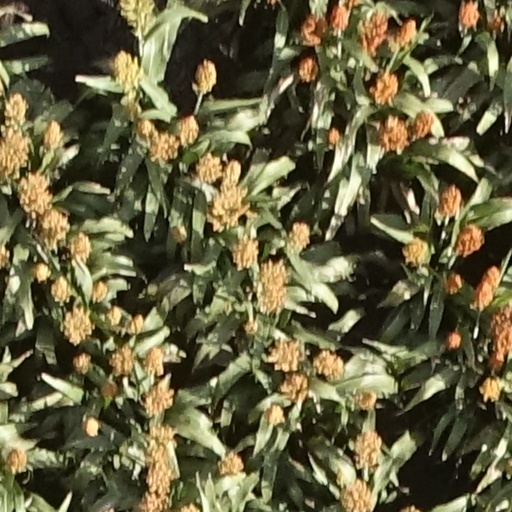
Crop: sorghum